Municipal elections in Israel

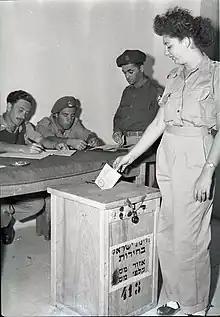
Municipal elections, 1950

Municipal elections in Israel are elections in which the residents of the cities and local councils in Israel vote for the chairman of the local authority (mayor or municipality chairman), as well as for members of the city councils or the local councils.